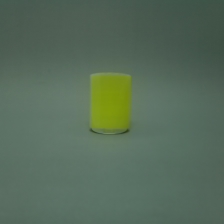
Color: green
Cap type: disc/press top cap